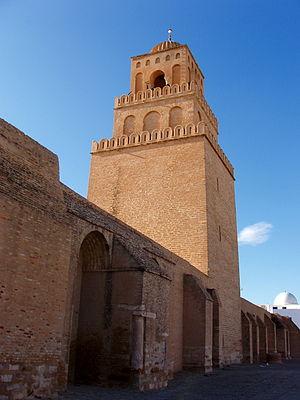
La Tunisie à l'époque médiévale est marquée par le développement urbanistique du pays et l'apparition de grands penseurs tels que l'historien et père de la sociologie moderne Ibn Khaldoun.